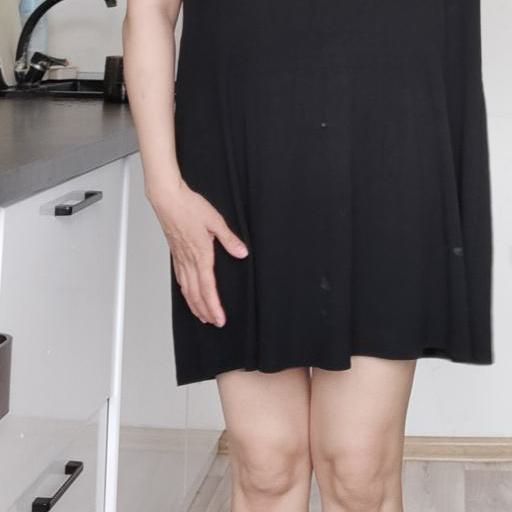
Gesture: no_gesture